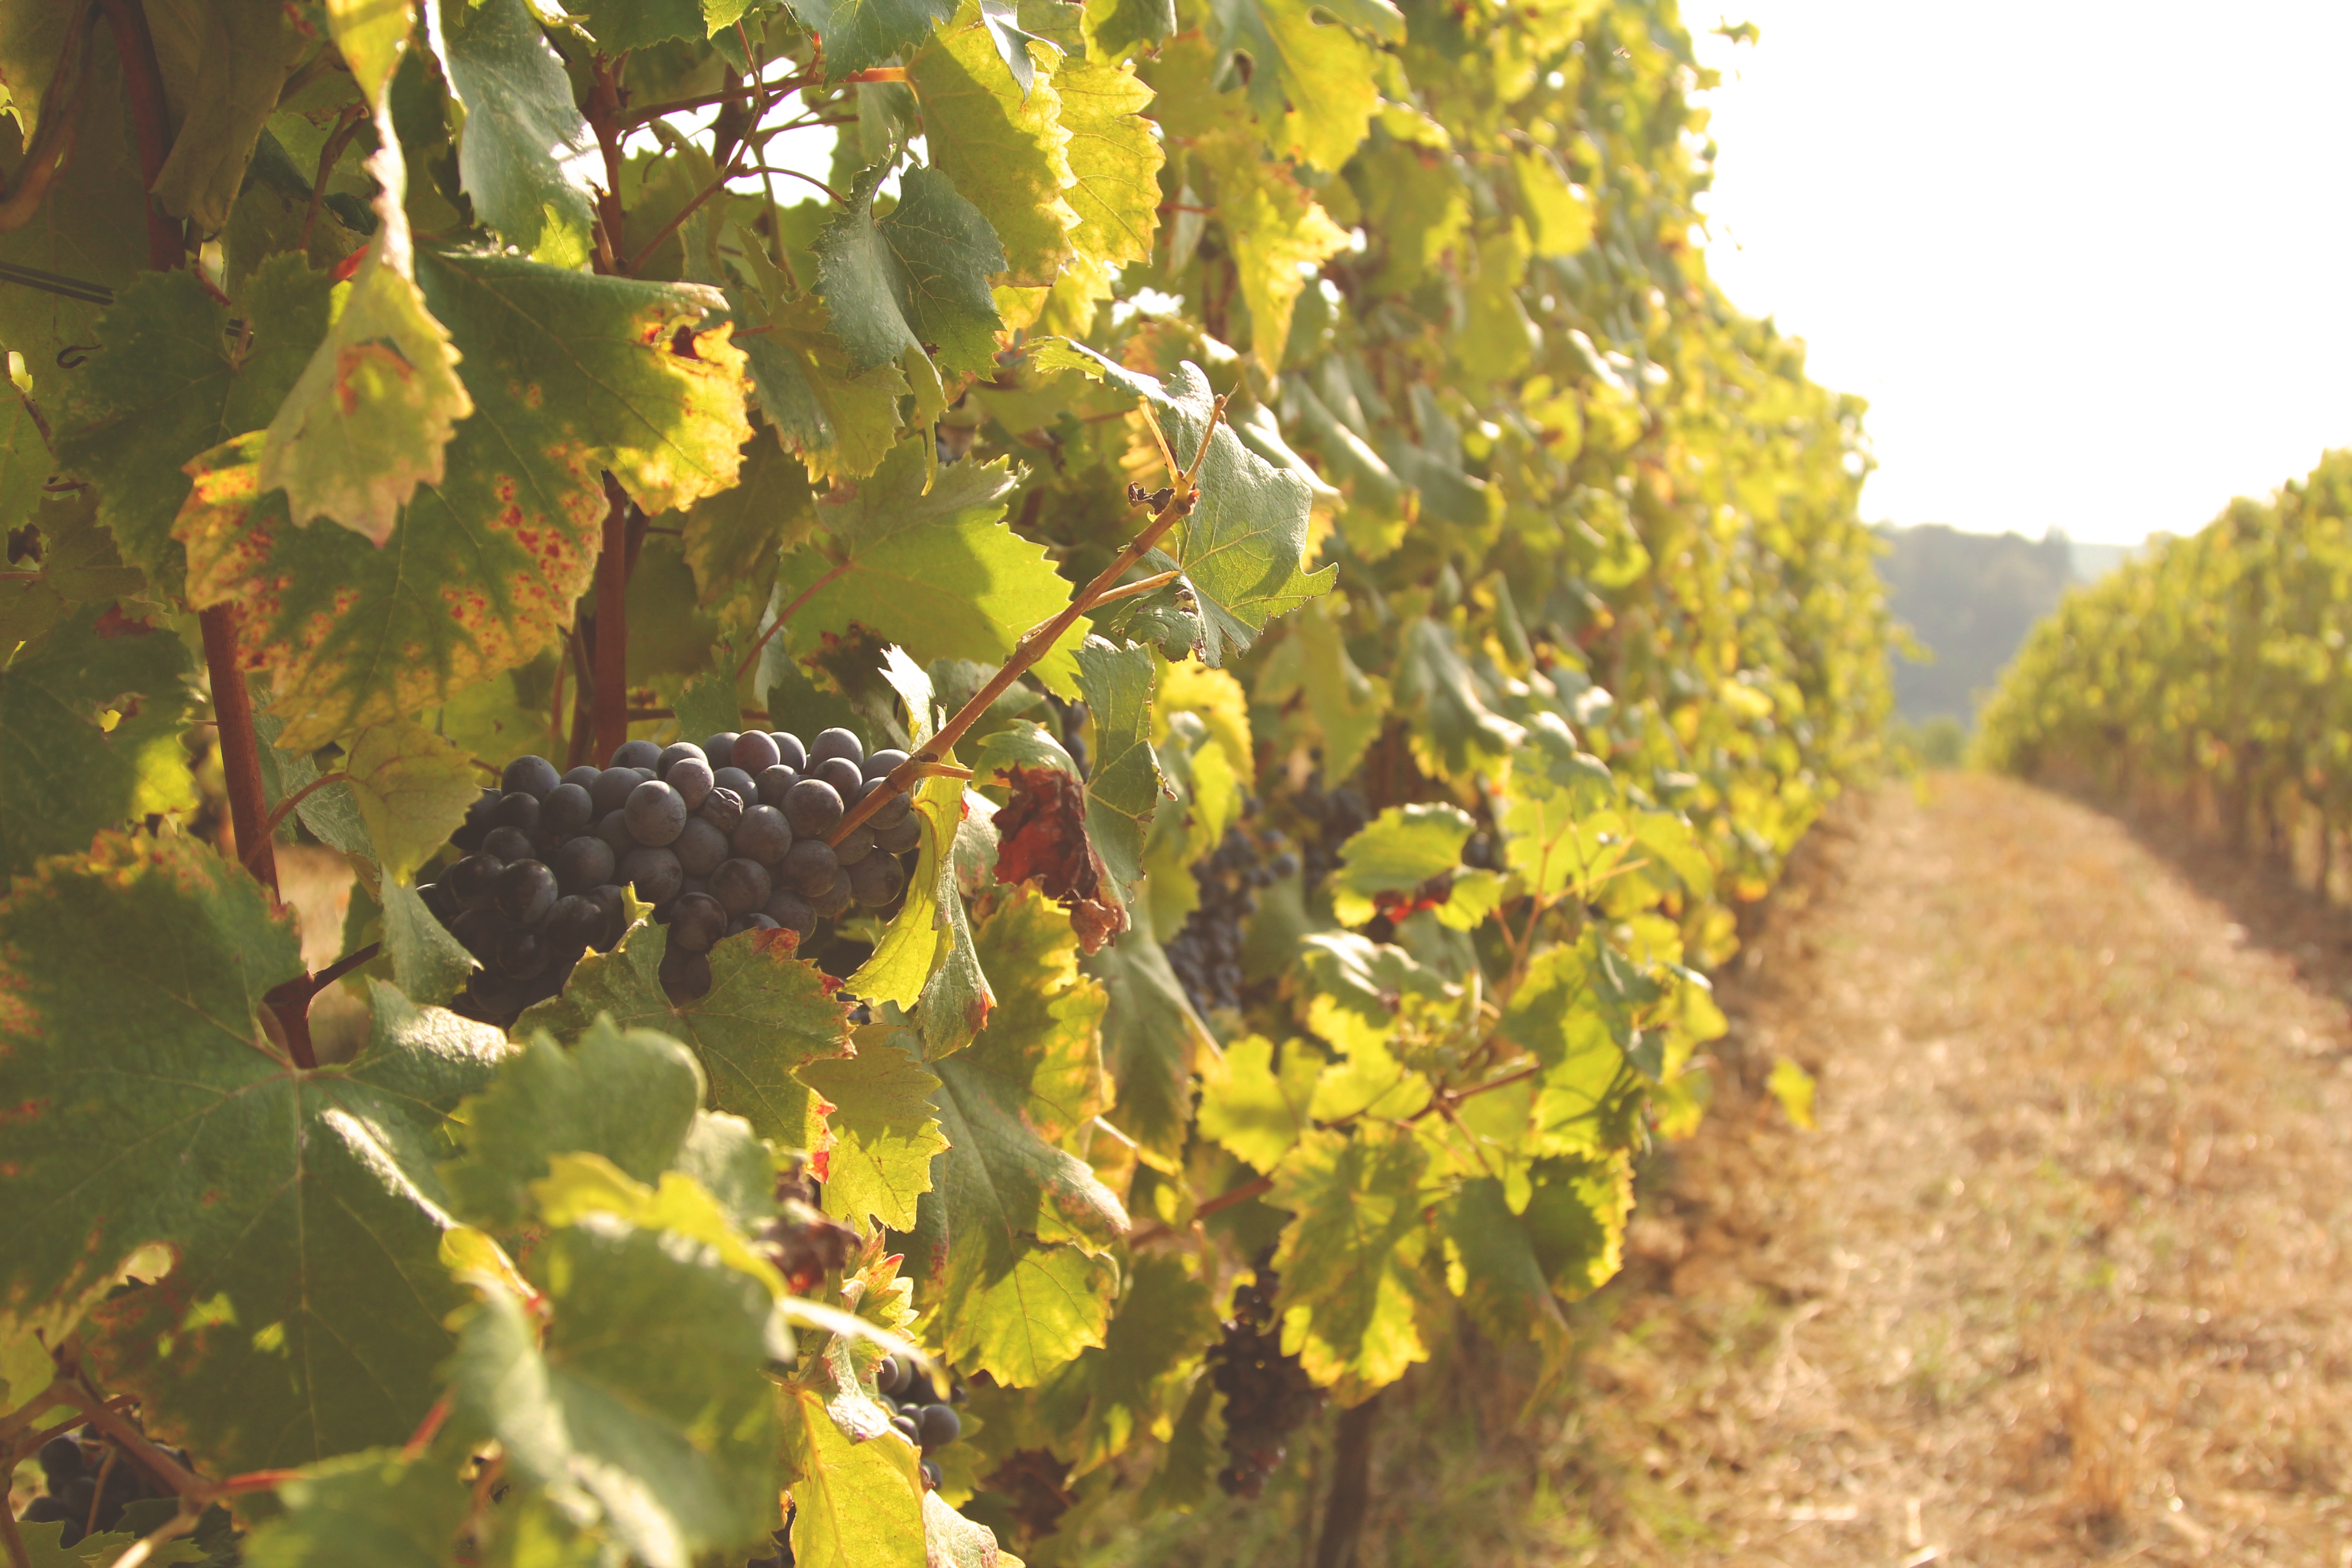
tree, plant, grape, vineyard, fruit, leaf, flower, food, produce, autumn, agriculture, shrub, flowering plant, vitis, woody plant, land plant, grapevine family